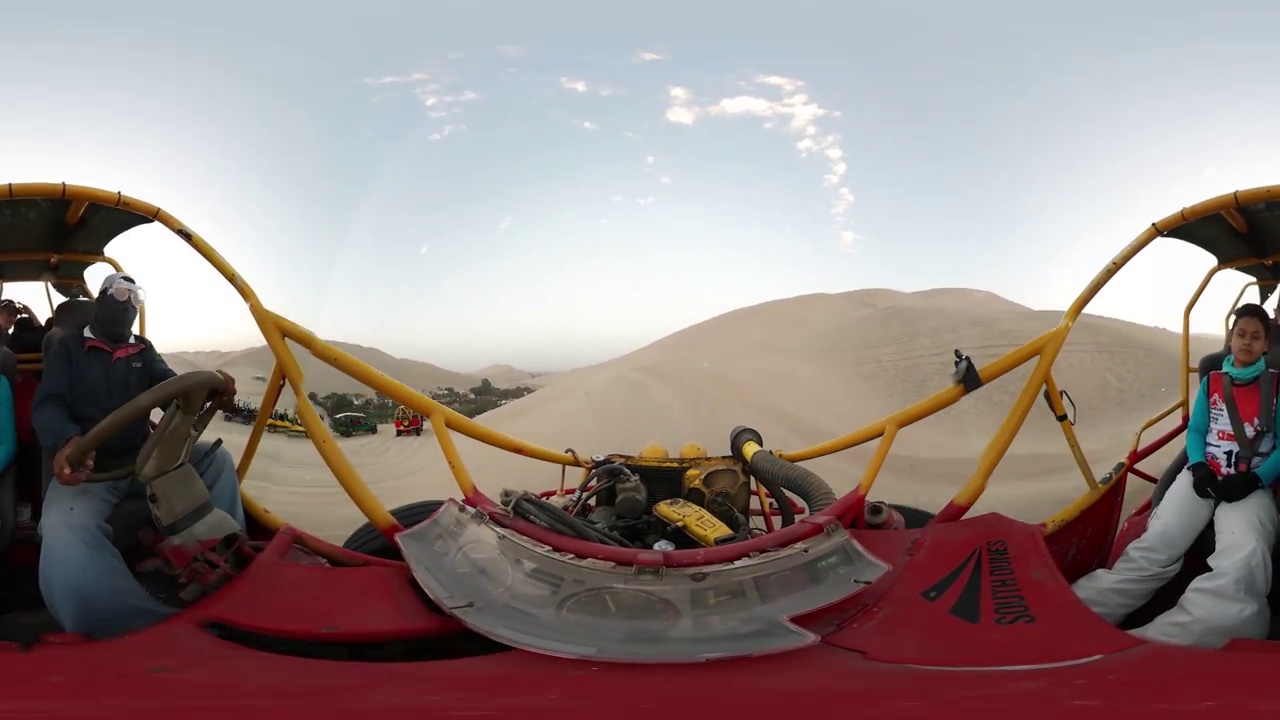
Referred object: the person in a dark jacket and jeans

Referred object: turn left to find the steering wheel

Referred object: the passenger sitting opposite the driver